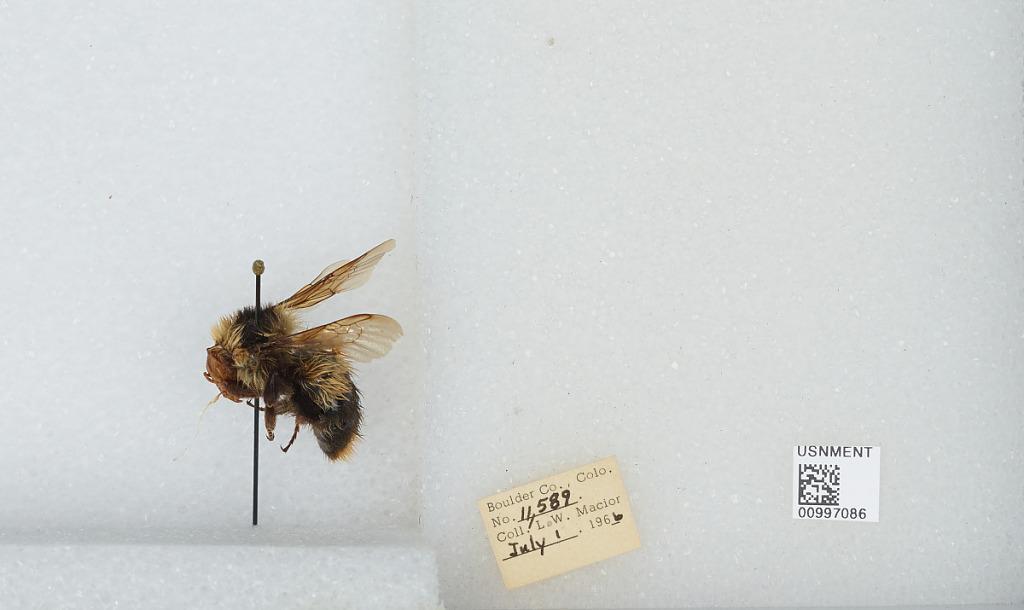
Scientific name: Bombus (Alpinobombus) balteatus Dahlbom
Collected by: L. Macior
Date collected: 1966-7-1
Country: United States
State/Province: Colorado
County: Boulder
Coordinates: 40.0275, -105.252